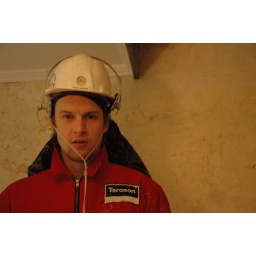
red leader standing by